Mormugao Port

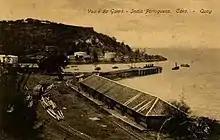
Mormugao port c. 1890s

In the 19th century, Portuguese India and British India decided to join forces to improve maritime trade, under the Anglo-Portuguese Treaty of 1878. Mormugao was identified as having one of the best natural harbours, and a metre-gauge railway line was constructed to connect it. The work of modernising the port and laying the metre-gauge railway was undertaken by a British company, ‘The Western Indian Portuguese Guaranteed Railway Company’. This company was founded in Britain exclusively for this purpose. The Portuguese paid a huge sum for the project, and even paid for the registration of this company in England. Work began in 1878. The harbour was commissioned in 1885, and the railway line (running till Sanvordem, and later to Castle Rock) was inaugurated in 1887. The first ship to sail into Mormugao Port was the "SS Westbourne", which brought railway equipment, in April 1885.